Thomas Richard Pearce

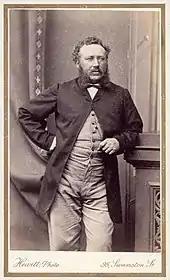
Pearce's stepfather, Captain RGA Pearce

Thomas Richard Millett was born on 31 October 1859 at Millbrook, near Cappawhite, County Tipperary, Ireland. He was the son of Richard and Emily Millett. Richard was an engineer, emigrated with his wife and children to Melbourne, and then travelled on business to New Zealand, where in 1874 he died. Captain Robert George Augustus Pearce married his widow, and Thomas Richard Millett took Pearce's surname. In 1875 RGA Pearce was killed when his command, , was wrecked off the coast of Queensland.